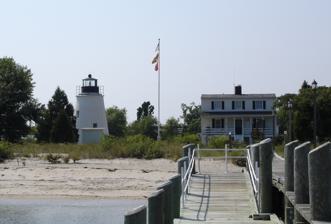
Building: Piney Point Light
Country: United States of America
Year built: 1836
Lighthouse in Maryland, United States Lighthouse Piney Point Light Location Piney Point in St. Marys County, Maryland, about 13 miles from the mouth of the Potomac River Coordinates 38°08′08″N 76°31′47″W / 38.1355°N 76.5297°W / 38.1355; -76.5297 Tower Constructed 1836 Construction brick / masonry Height 34 ft (10 m) Shape conical tower Heritage National Register of Historic Places listed place Light First lit 1836 Deactivated 1964 Lens fifth-order Fresnel lens Piney Point Coast Guard Light Station U.S. National Register of Historic Places Nearest city Piney Point, Maryland Area 2 acres (0.81 ha) Built by John Donahoo NRHP reference No. 76002171 Added to NRHP June 16, 1976 The Piney Point Lighthouse was built in 1836 located at Piney Point on the Potomac River in Maryland just up the river from the mouth of the Chesapeake Bay . The Coast Guard decommissioned it in 1964 and it has since become a museum. It is known as the Lighthouse of Presidents because several early US Presidents visited or stayed on the grounds. History Congress appropriated $5000 to build the lighthouse in 1836. The lighthouse was built by John Donahoo and had a range of 10 nautical miles (19 km; 12 mi). The lamp was replaced in 1855 with a Fresnel lens upgrading the range to 11 nautical miles (20 km; 13 mi). A bell tower was added in 1880 and was in service until 1954 when Hurricane Hazel damaged it beyond repair. The federal government deeded the property to St. Mary's County in 1980 and in 1990 the Museum Division of St. Mary's County Department of Recreation and Parks began to renovate the grounds. Exhibits at the Piney Point Lighthouse Museum focus on the lighthouse, the United States Coast Guard , the Piney Point area, and the story of the Black Panther U-1105 German submarine sunk in the Potomac that now serves as a shipwreck dive preserve. The Potomac River Maritime Exhibit displays four historic wooden vessels in a separate building. Visitors can climb the lighthouse tower when the museum is open for operation. The nearby Piney Point Elementary School in Tall Timbers, Maryland is named after the lighthouse. See also List of maritime museums in the United States Notes